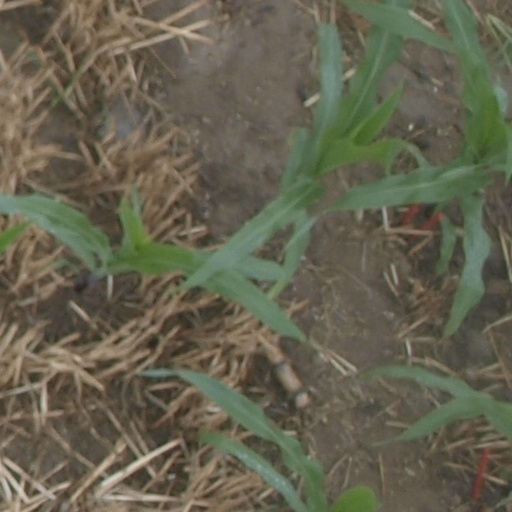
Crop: maize; corn